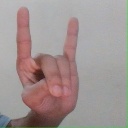
अक्षर: श